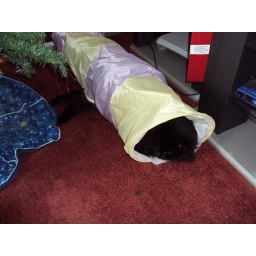
Spike sleeping in the new cat tunnel.